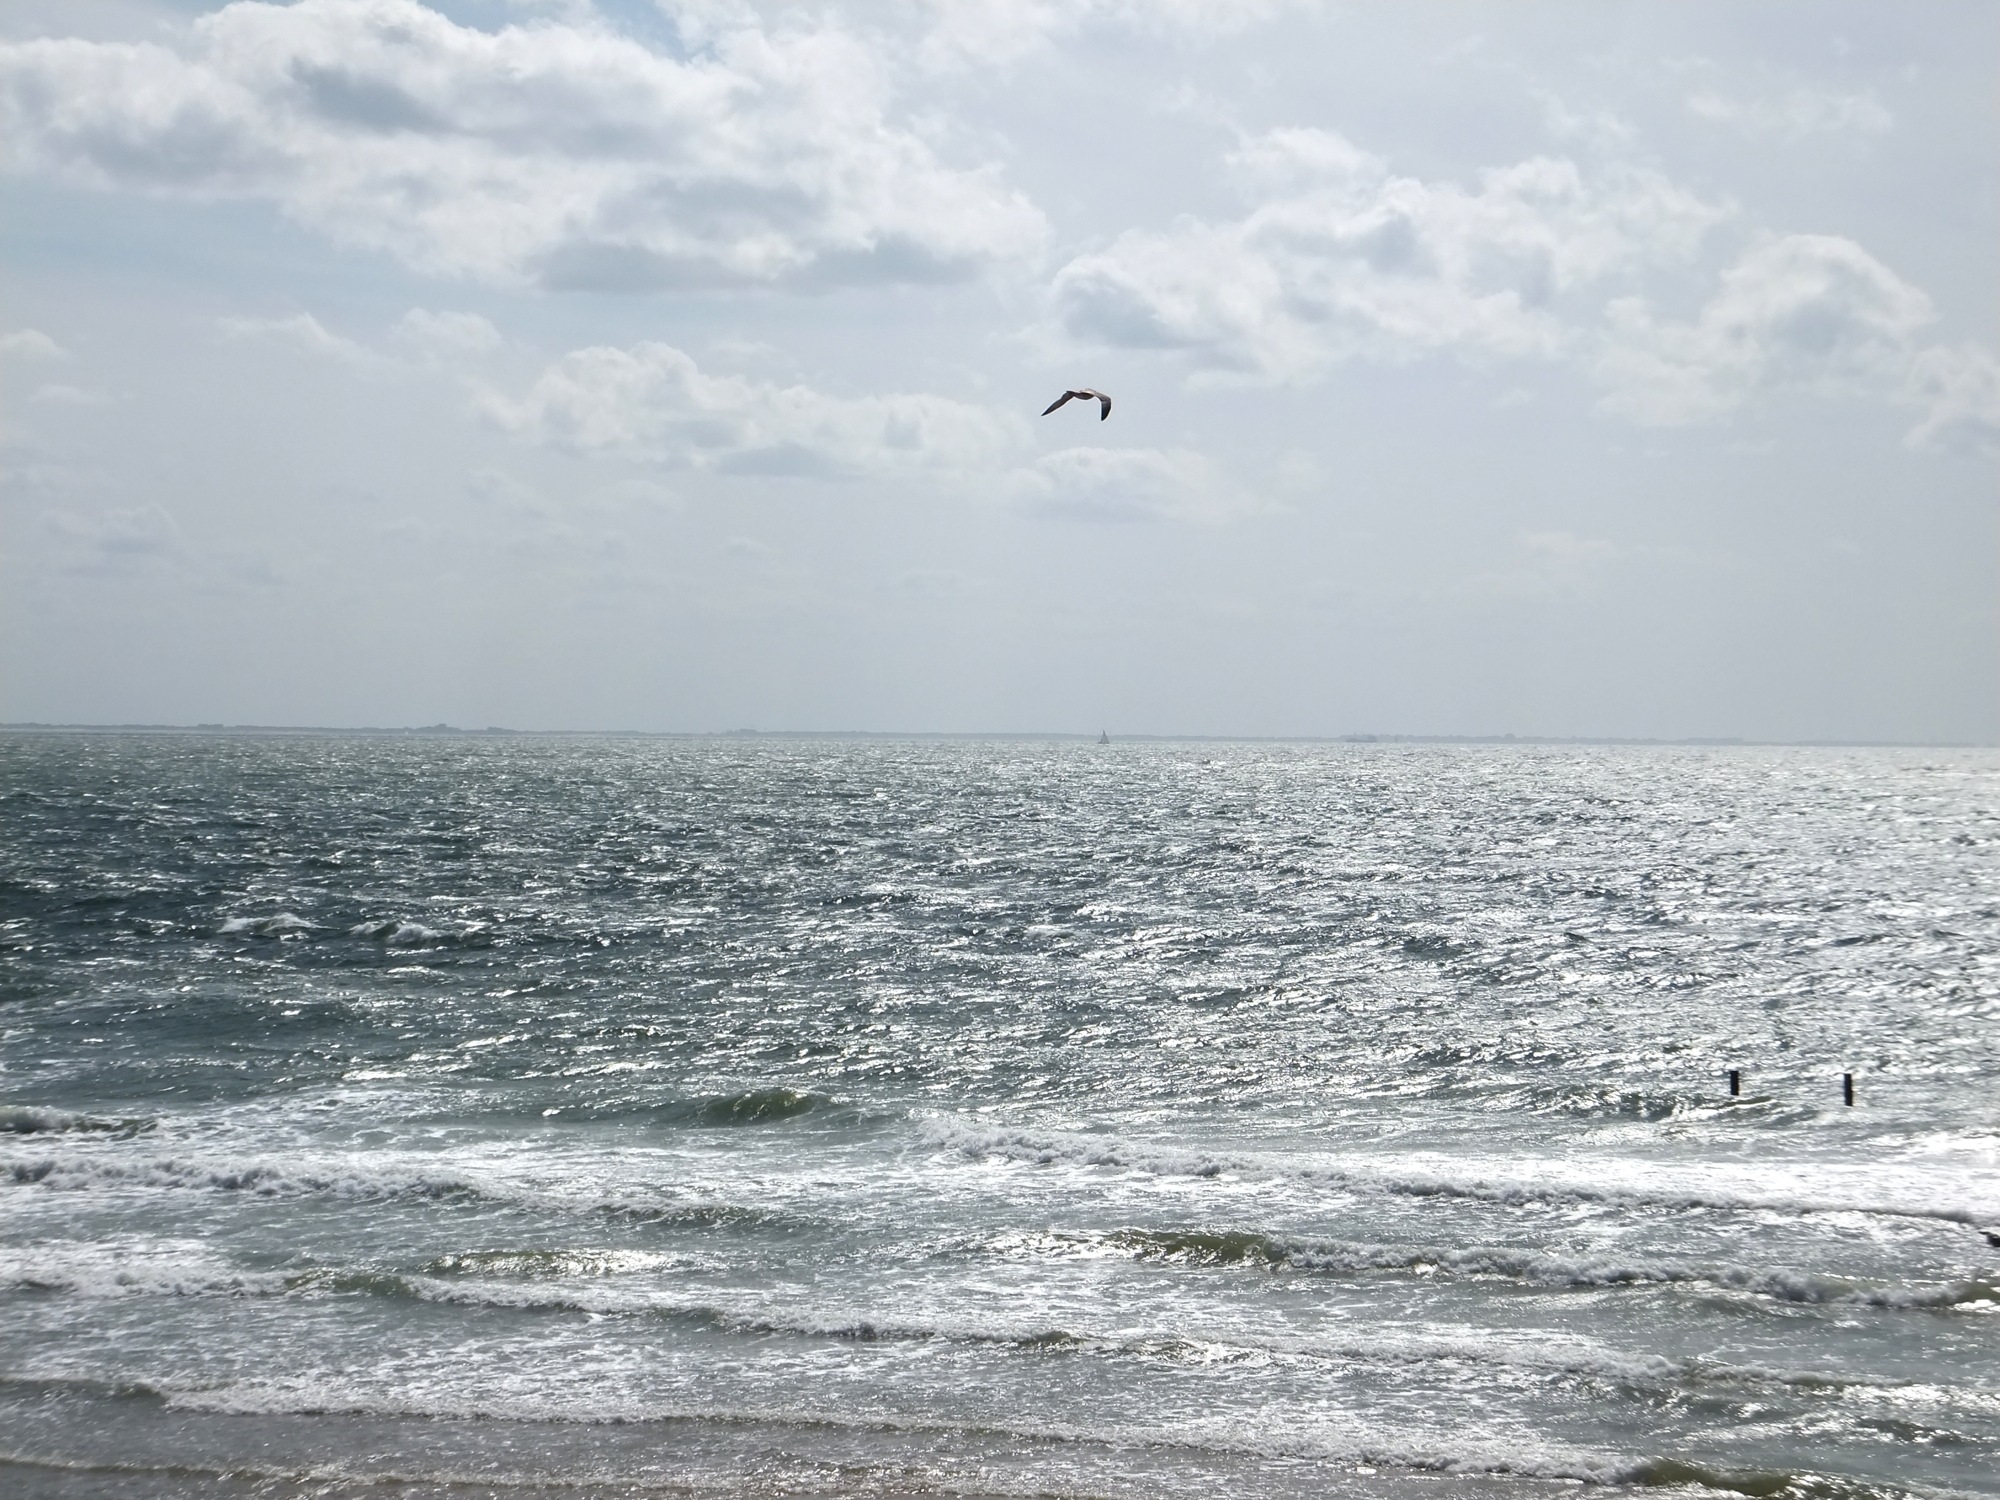
beach, sea, coast, water, ocean, horizon, sky, shore, wave, wind, body of water, gulls, clouds, north sea, wind wave